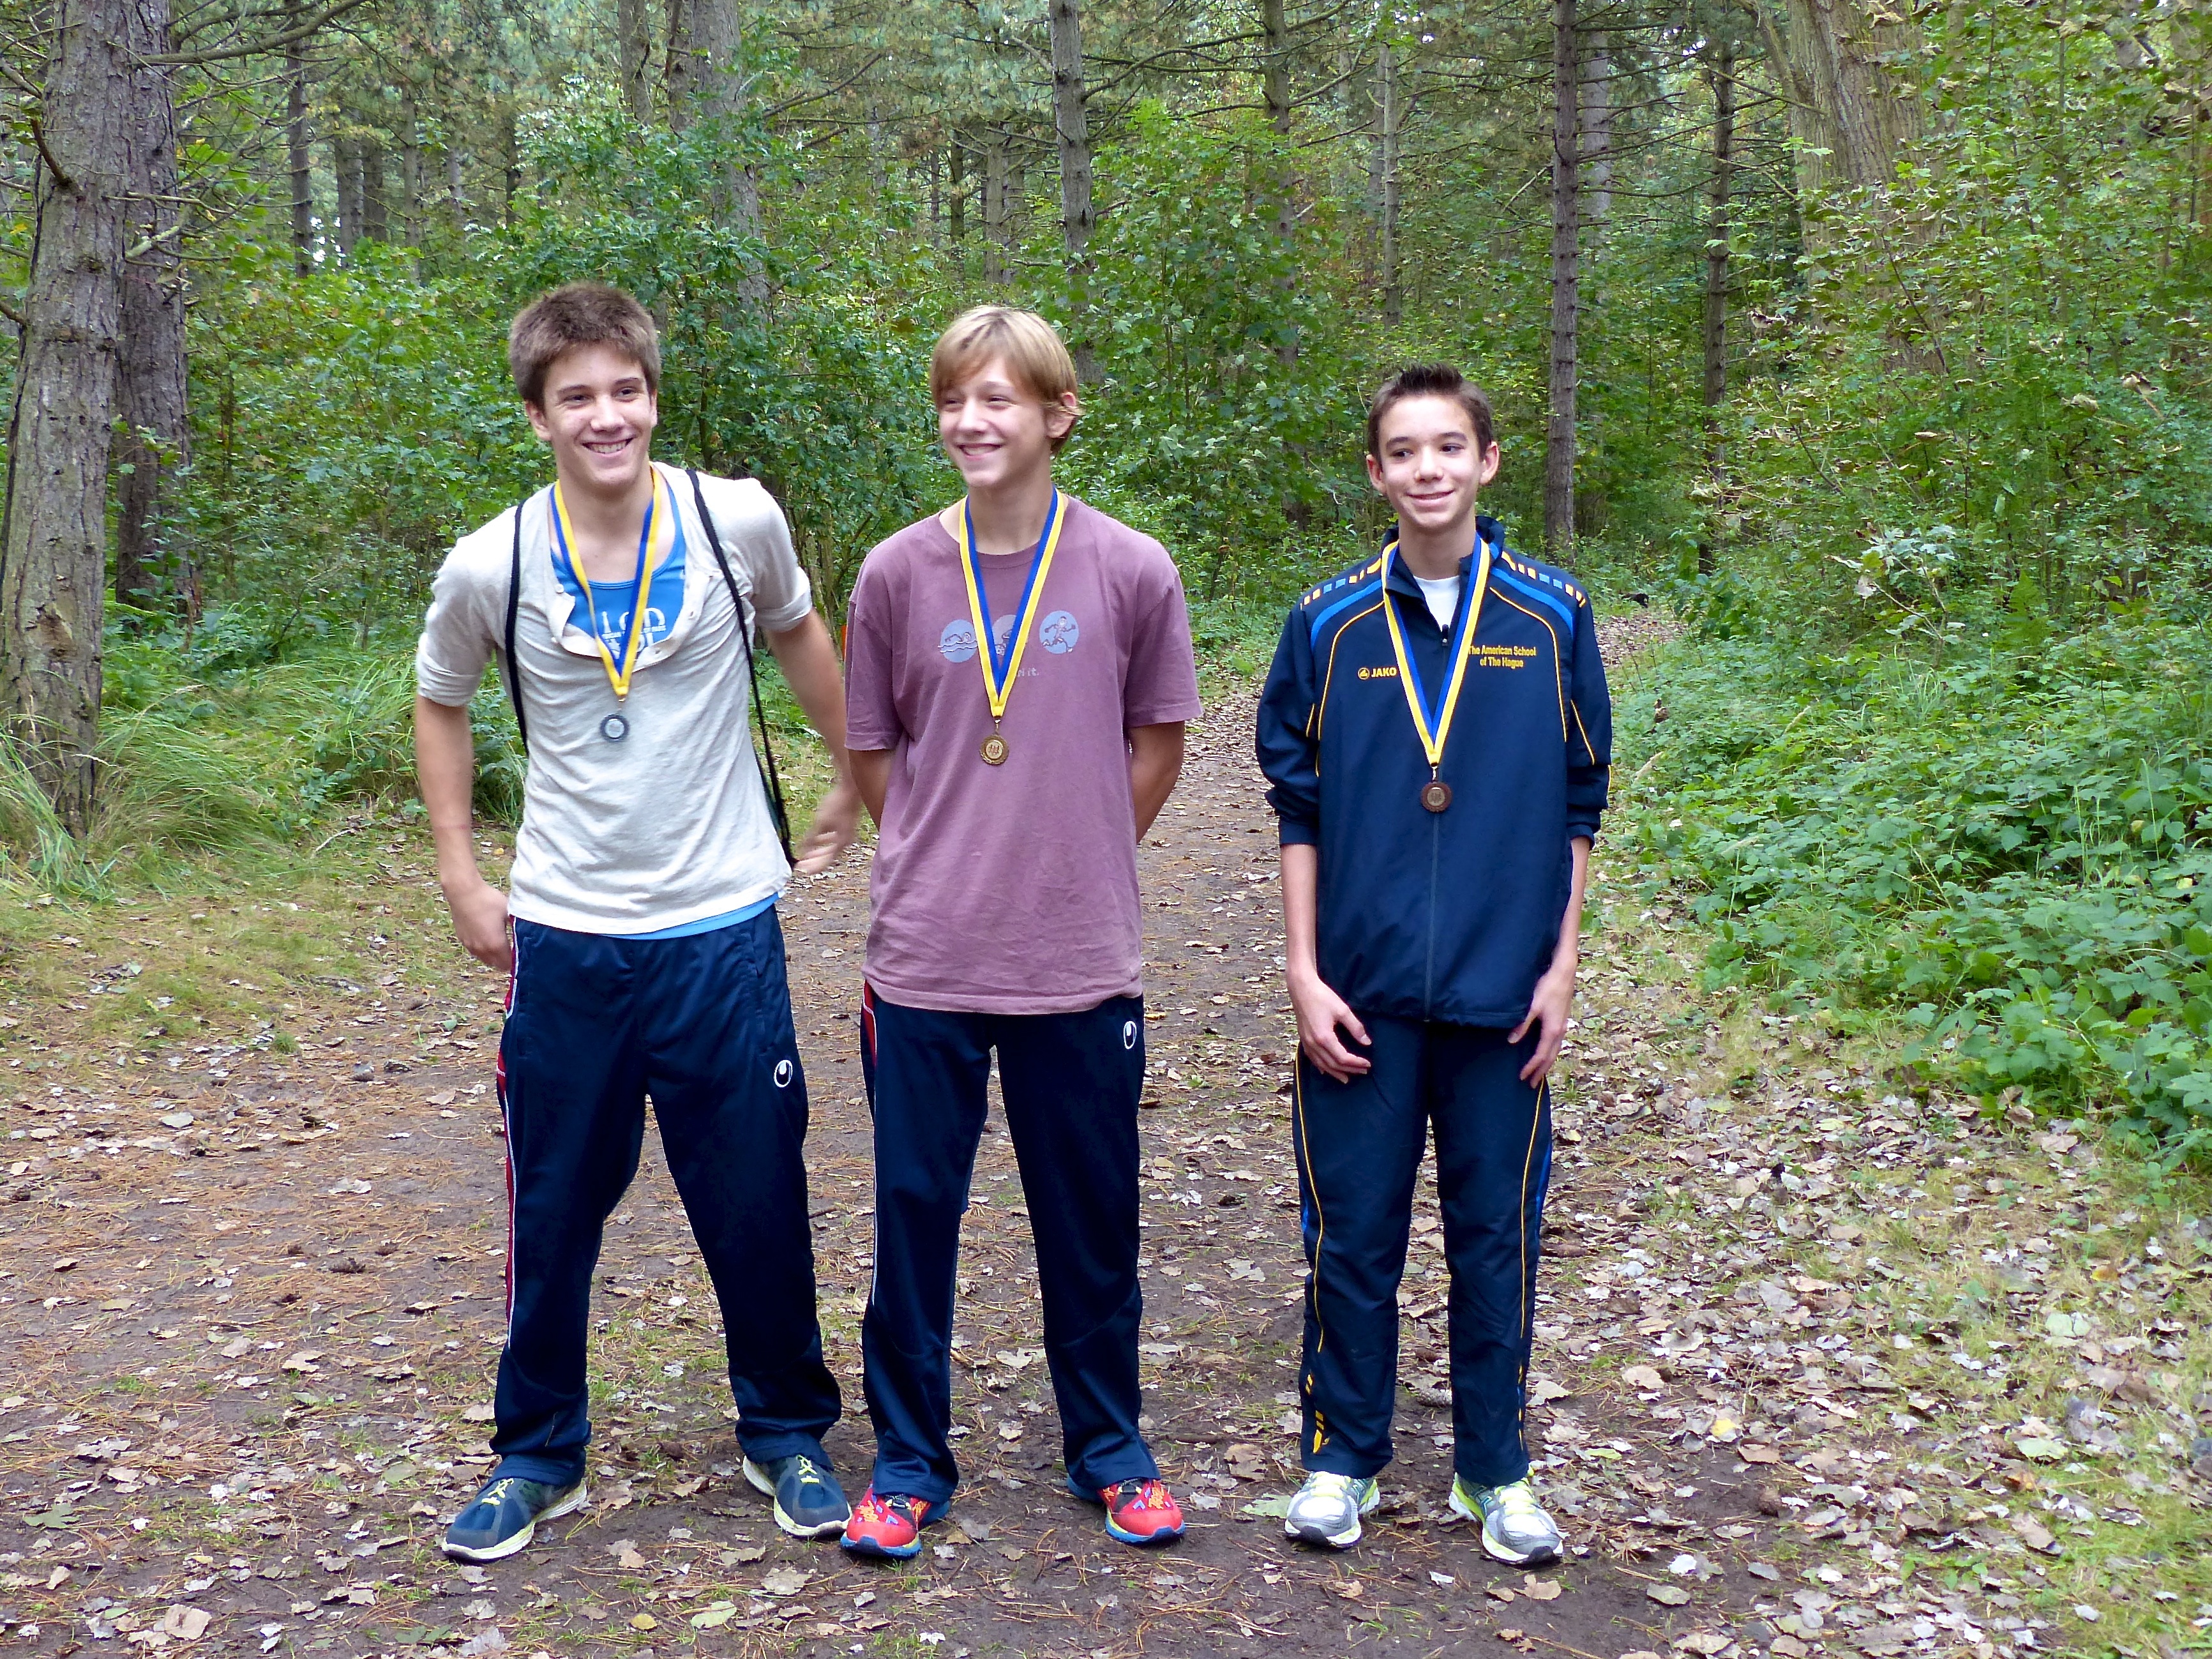
walking, people, run, country, runner, cross, ash, hague, 2013, american, team, sports, school